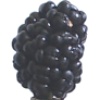
Label: mulberry